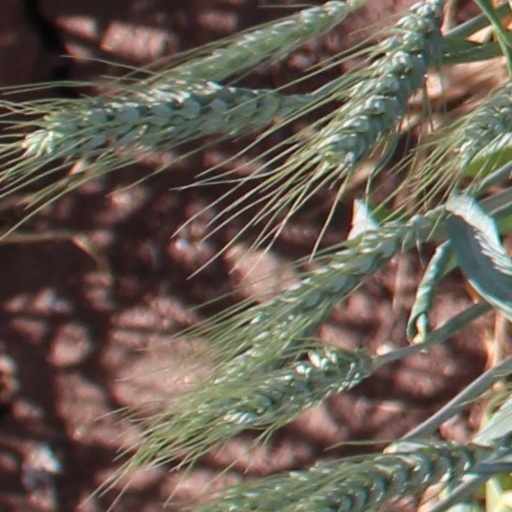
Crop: wheat